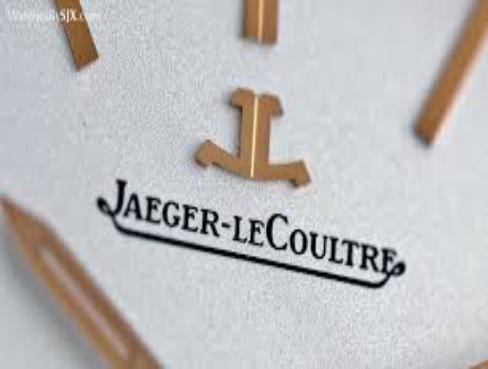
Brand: jaeger-lecoultre
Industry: Electronic